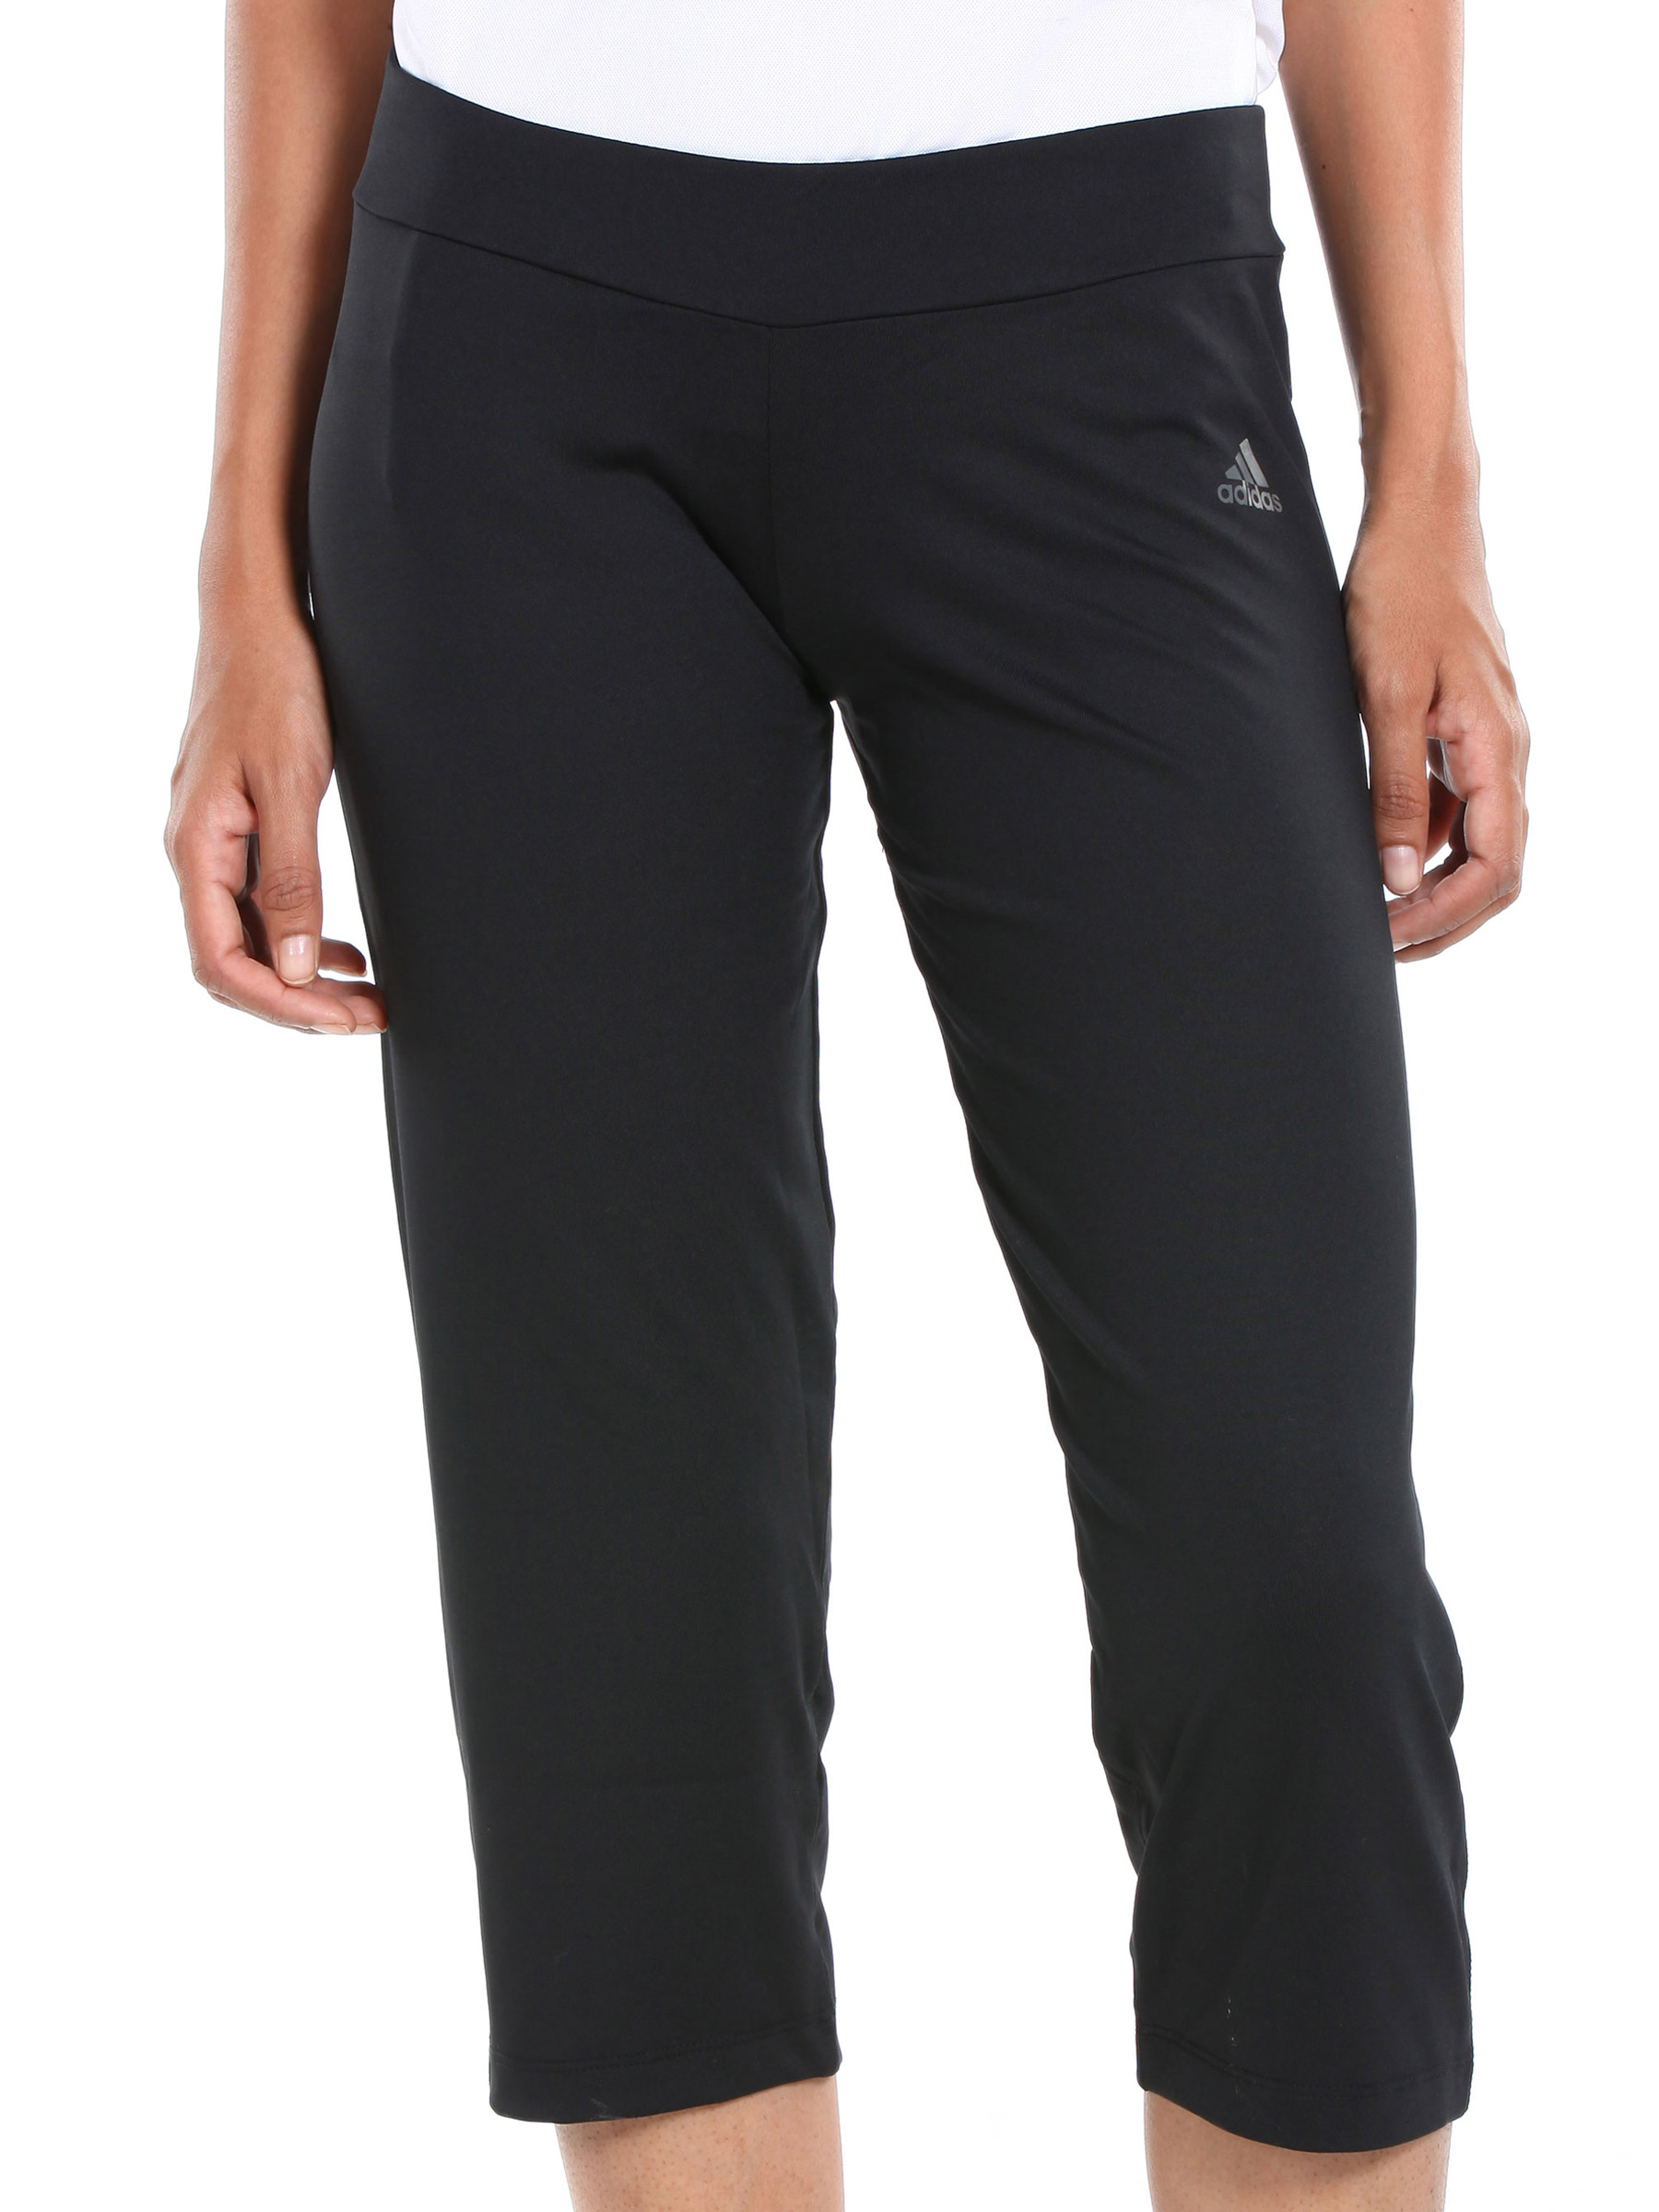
ADIDAS Women Black Capris
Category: Apparel / Bottomwear / Capris
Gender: Women
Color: Black
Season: Fall 2010
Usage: Sports